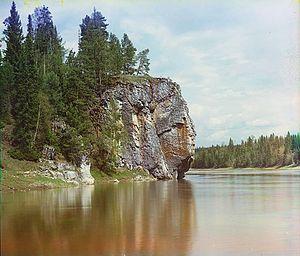
Le kraï de Perm est une entité fédérale russe créée le 1ᵉʳ décembre 2005, à la suite du référendum de 2004 sur la fusion de l'oblast de Perm et du district autonome de Komi-permiak. La ville de Perm devint la capitale administrative de la nouvelle entité agrandie.
La Tchoussovaïa est une rivière de Russie, qui arrose le kraï de Perm et les oblasts de Sverdlovsk et de Tcheliabinsk. Elle est un affluent de rive gauche de la Kama, donc un sous-affluent de la Volga.